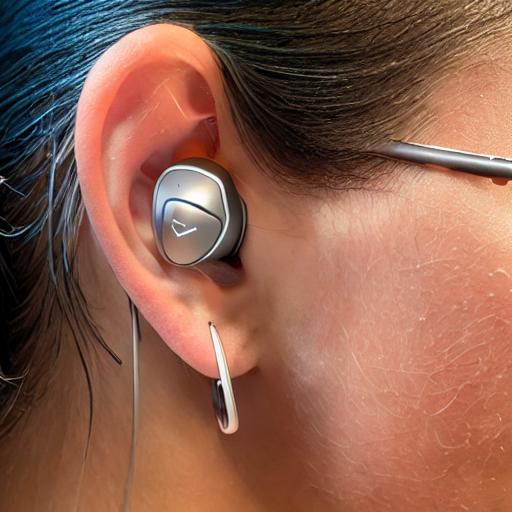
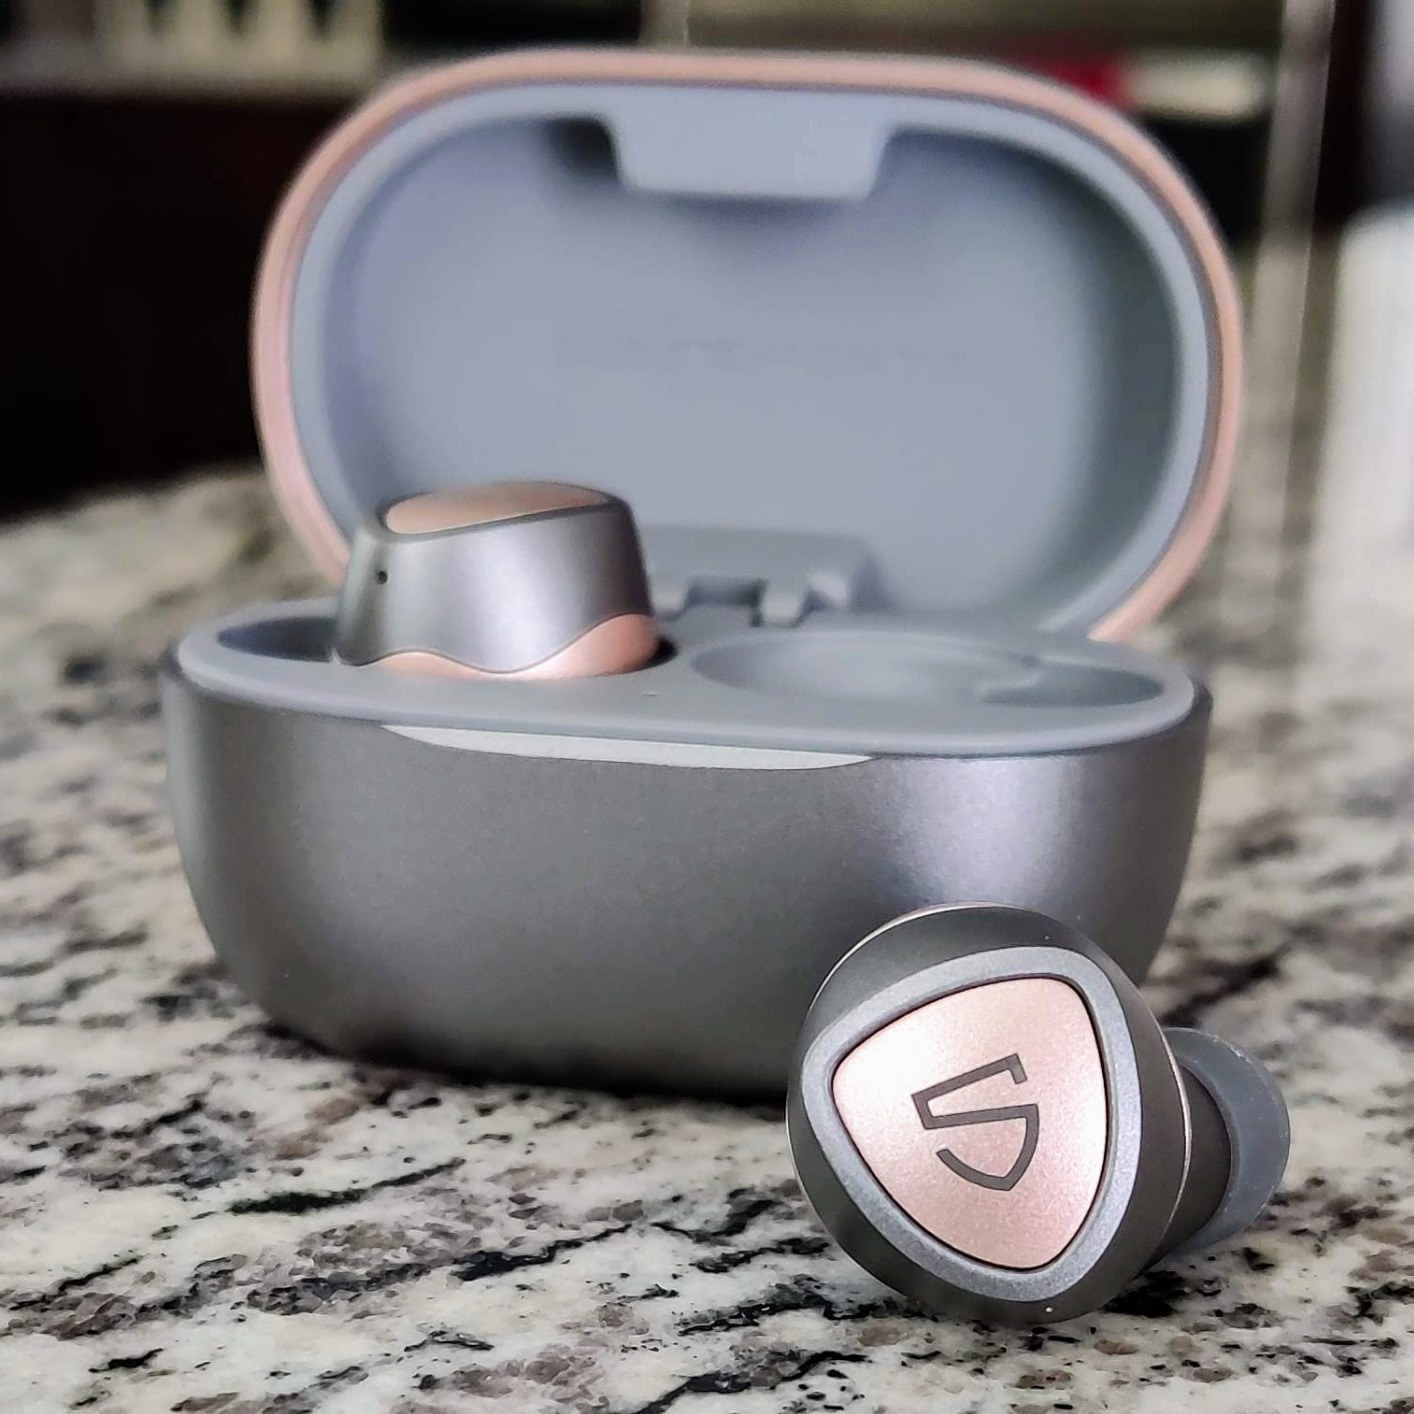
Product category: earbuds
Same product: no